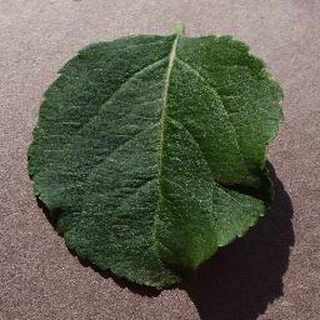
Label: healthy_apple